Distortion (music)

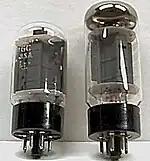
A pair of 6L6GC power valves, often used in American-made amplifiers

Power valves (tubes) can be overdriven in the same way that pre-amplifier valves can, but because these valves are designed to output more power, the distortion and character they add to the guitar's tone is unique. During the 1960s to early 1970s, distortion was primarily created by overdriving the power valves. Because they have become accustomed to this sound , many guitar players favour this type of distortion, and thus set their amps to maximum levels in order to drive the power section hard. Many valve-based amplifiers in common use have a push-pull output configuration in their power section, with matched pairs of tubes driving the output transformer. Power amplifier distortion is normally entirely symmetric, generating predominantly odd-order harmonics.